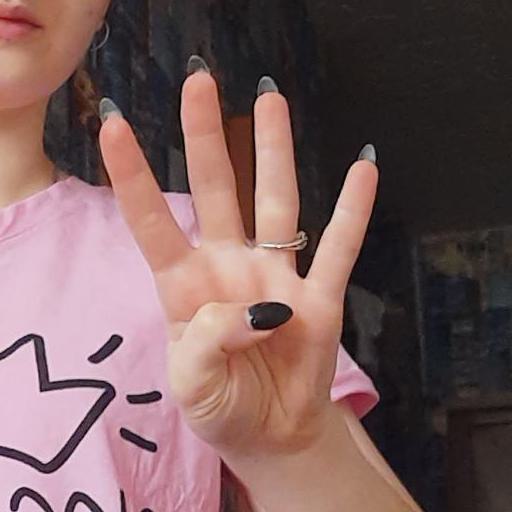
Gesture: four